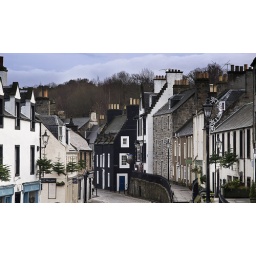
Christmas trees and decorations start to go up along the beautifully quaint main street in South Queensferry in Scotland